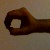
The image shows a hand gesture representing the number 0 in Indian Sign Language.